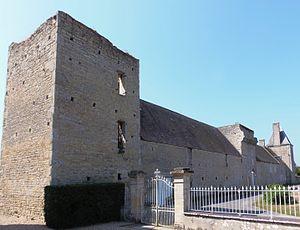
Canchy (Normandie, France). La façade est du château.
Cette liste regroupe une partie des monuments historiques du Calvados.
Canchy est une commune française, située dans le département du Calvados en région Normandie, peuplée de 205 habitants.
Cette liste regroupe une partie des monuments historiques du Calvados.